Damjan Fras

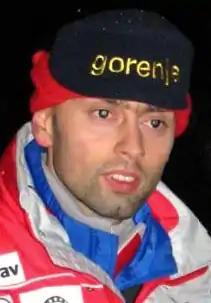
Fras in 2003

Damjan Fras (born 21 February 1973) is a Slovenian former ski jumper who competed from 1990 to 2006. His career best achievement was winning a bronze medal at the 2002 Winter Olympics in Salt Lake City in the team large hill event. Fras also won bronze in the individual normal hill event at the 1991 World Junior Championships and finished third three times in the individual normal hill events in Velenje at Continental Cup level.